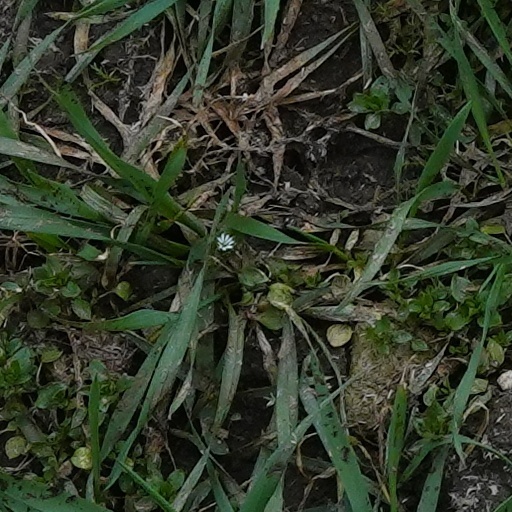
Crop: wheat